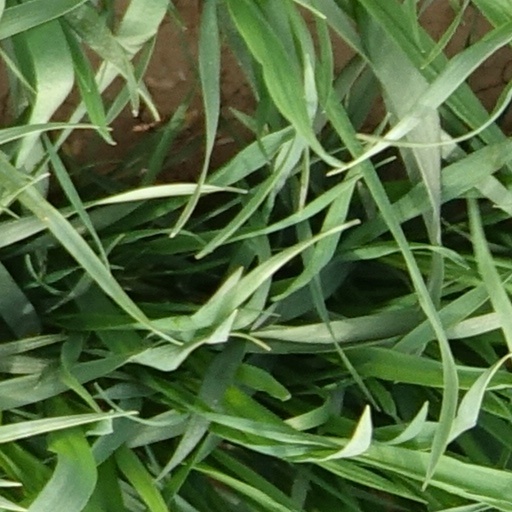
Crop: wheat